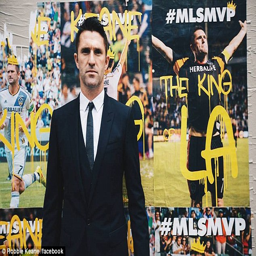
artist poses in front of a wall of posters of him from this season